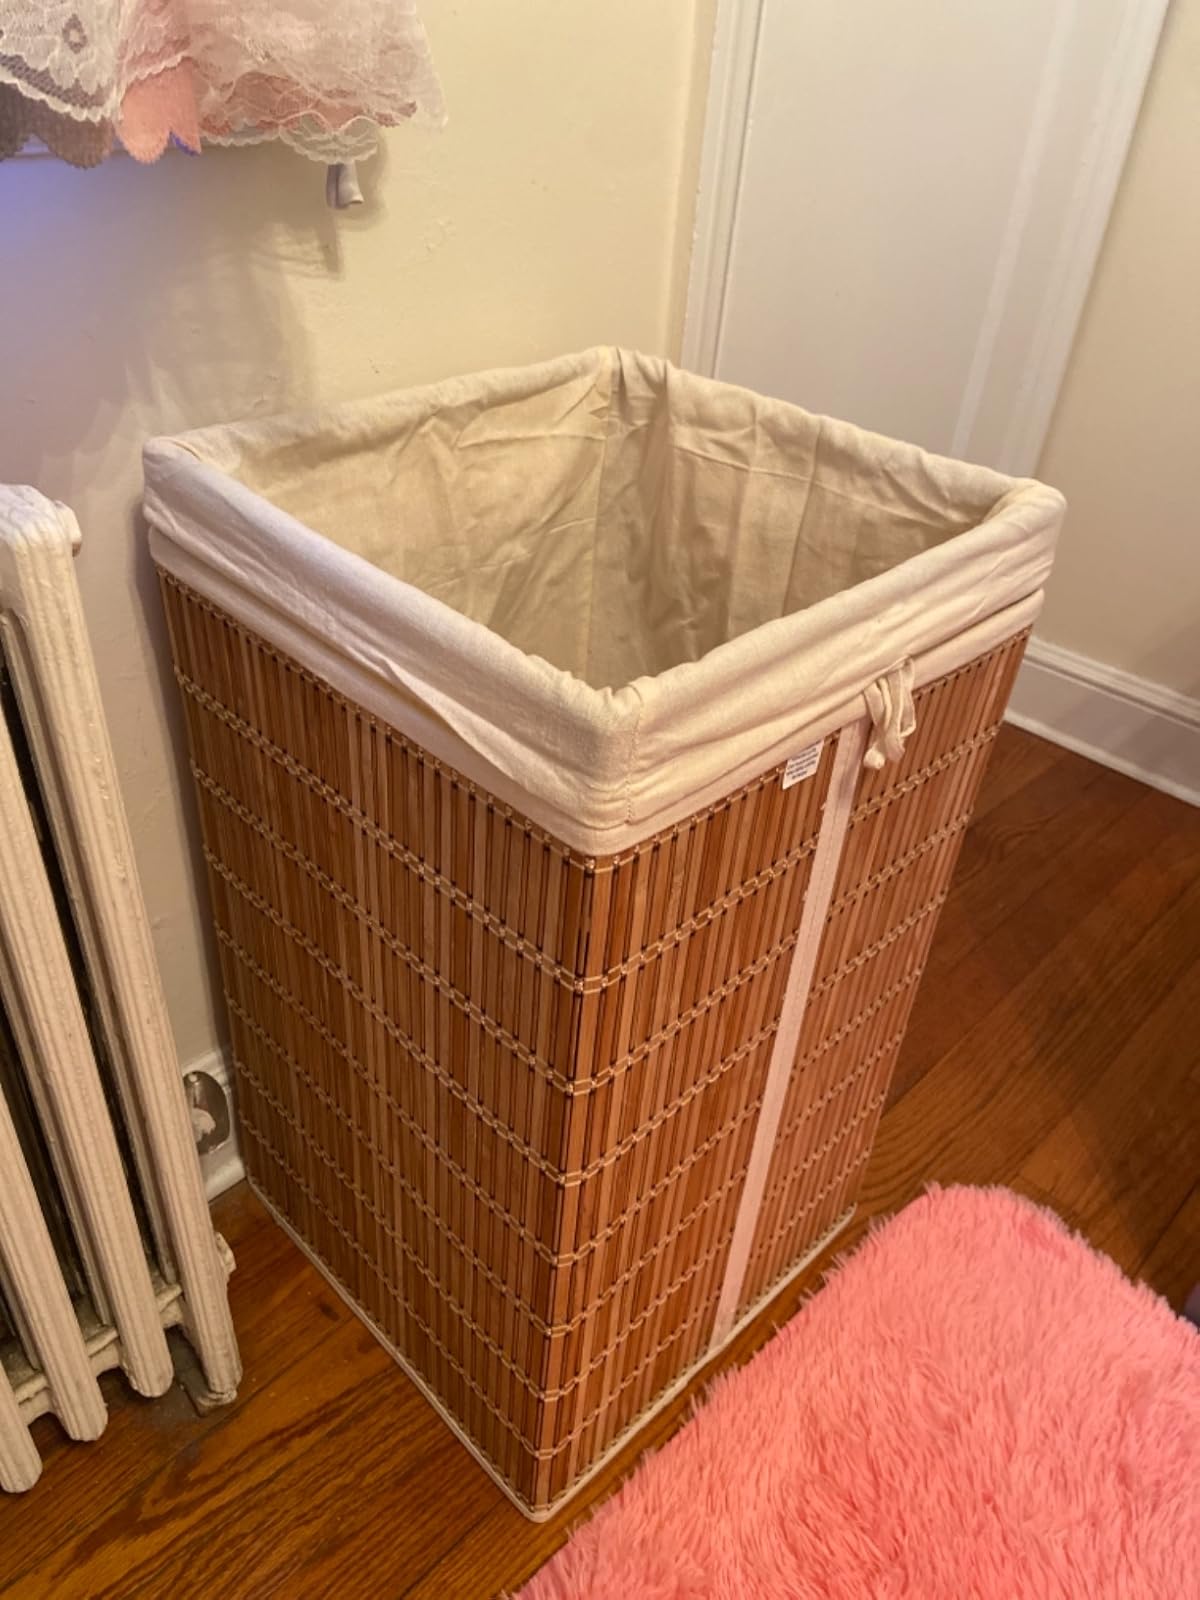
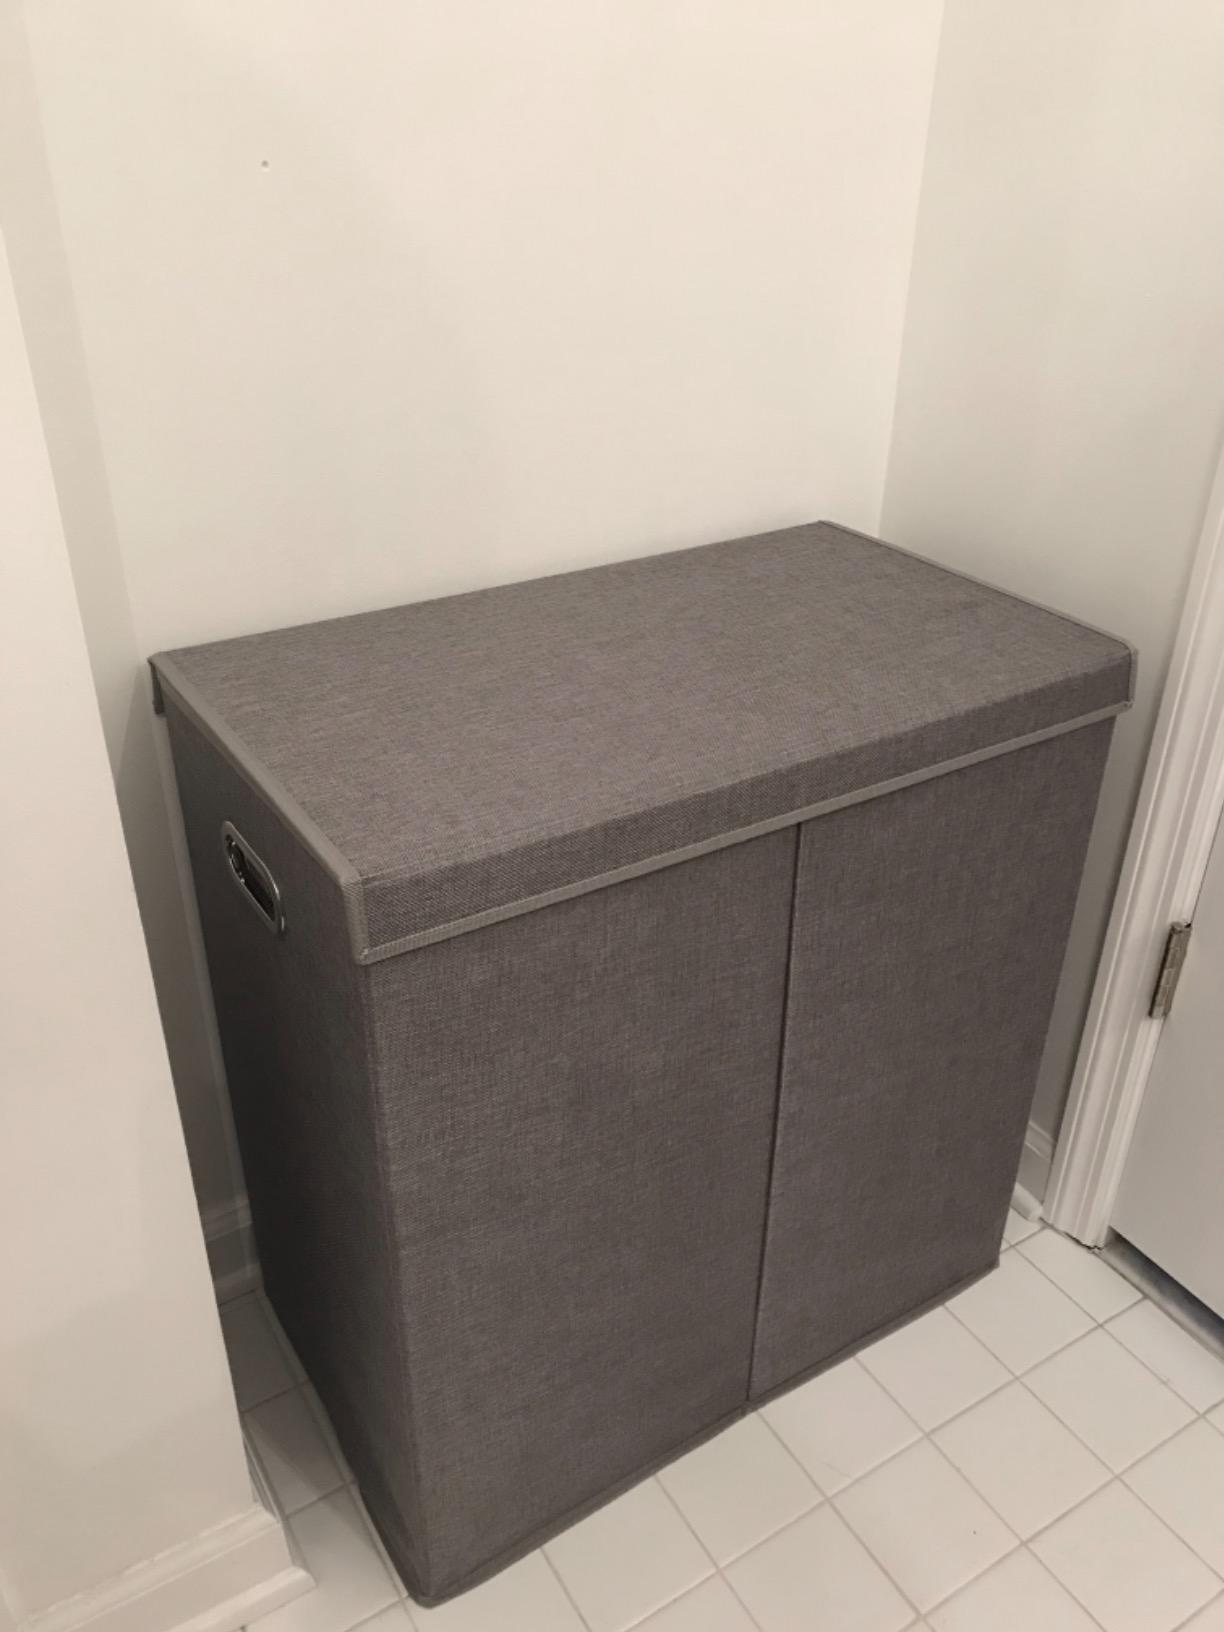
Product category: items_hamper
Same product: no